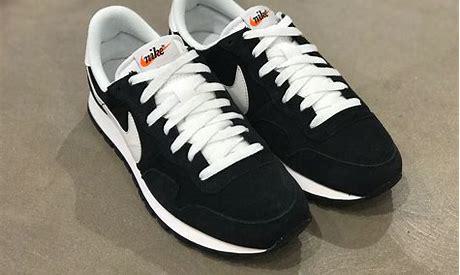
Brand: Nike
Model: Air Pegasus 83